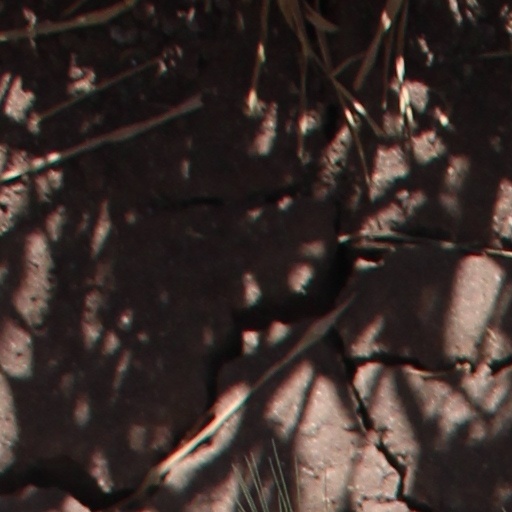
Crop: wheat